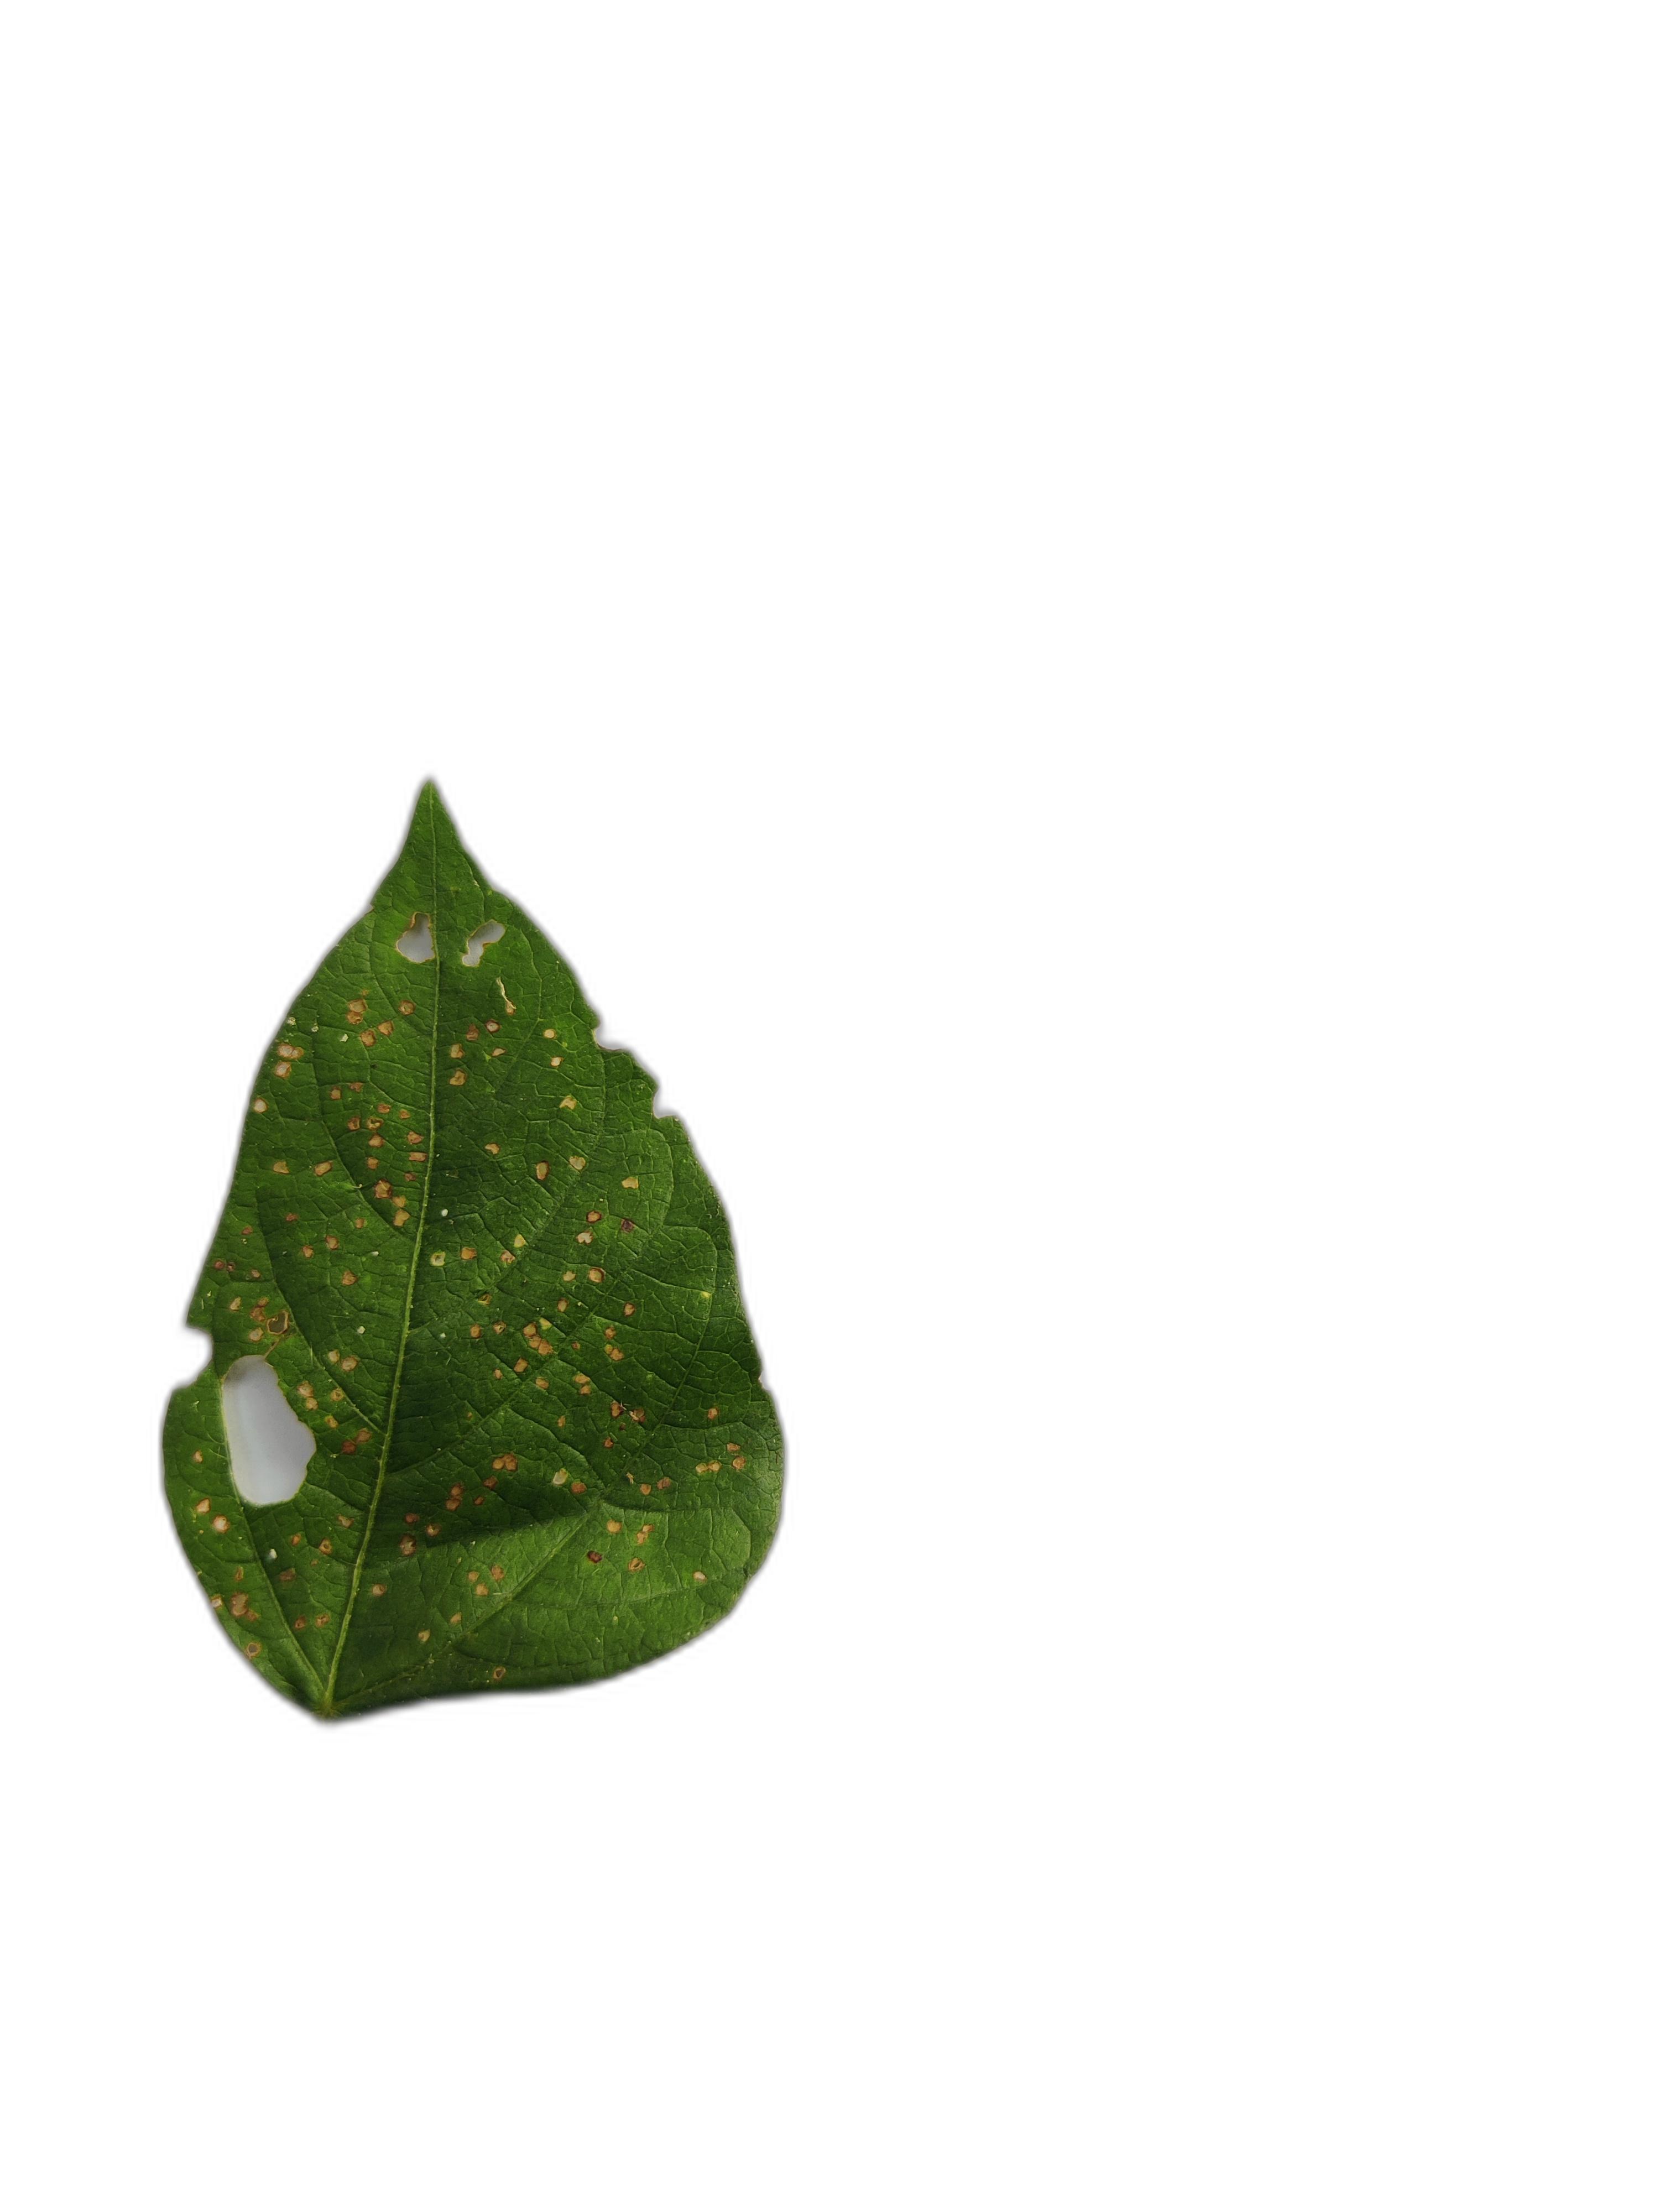
Label: Cercospora leaf spot